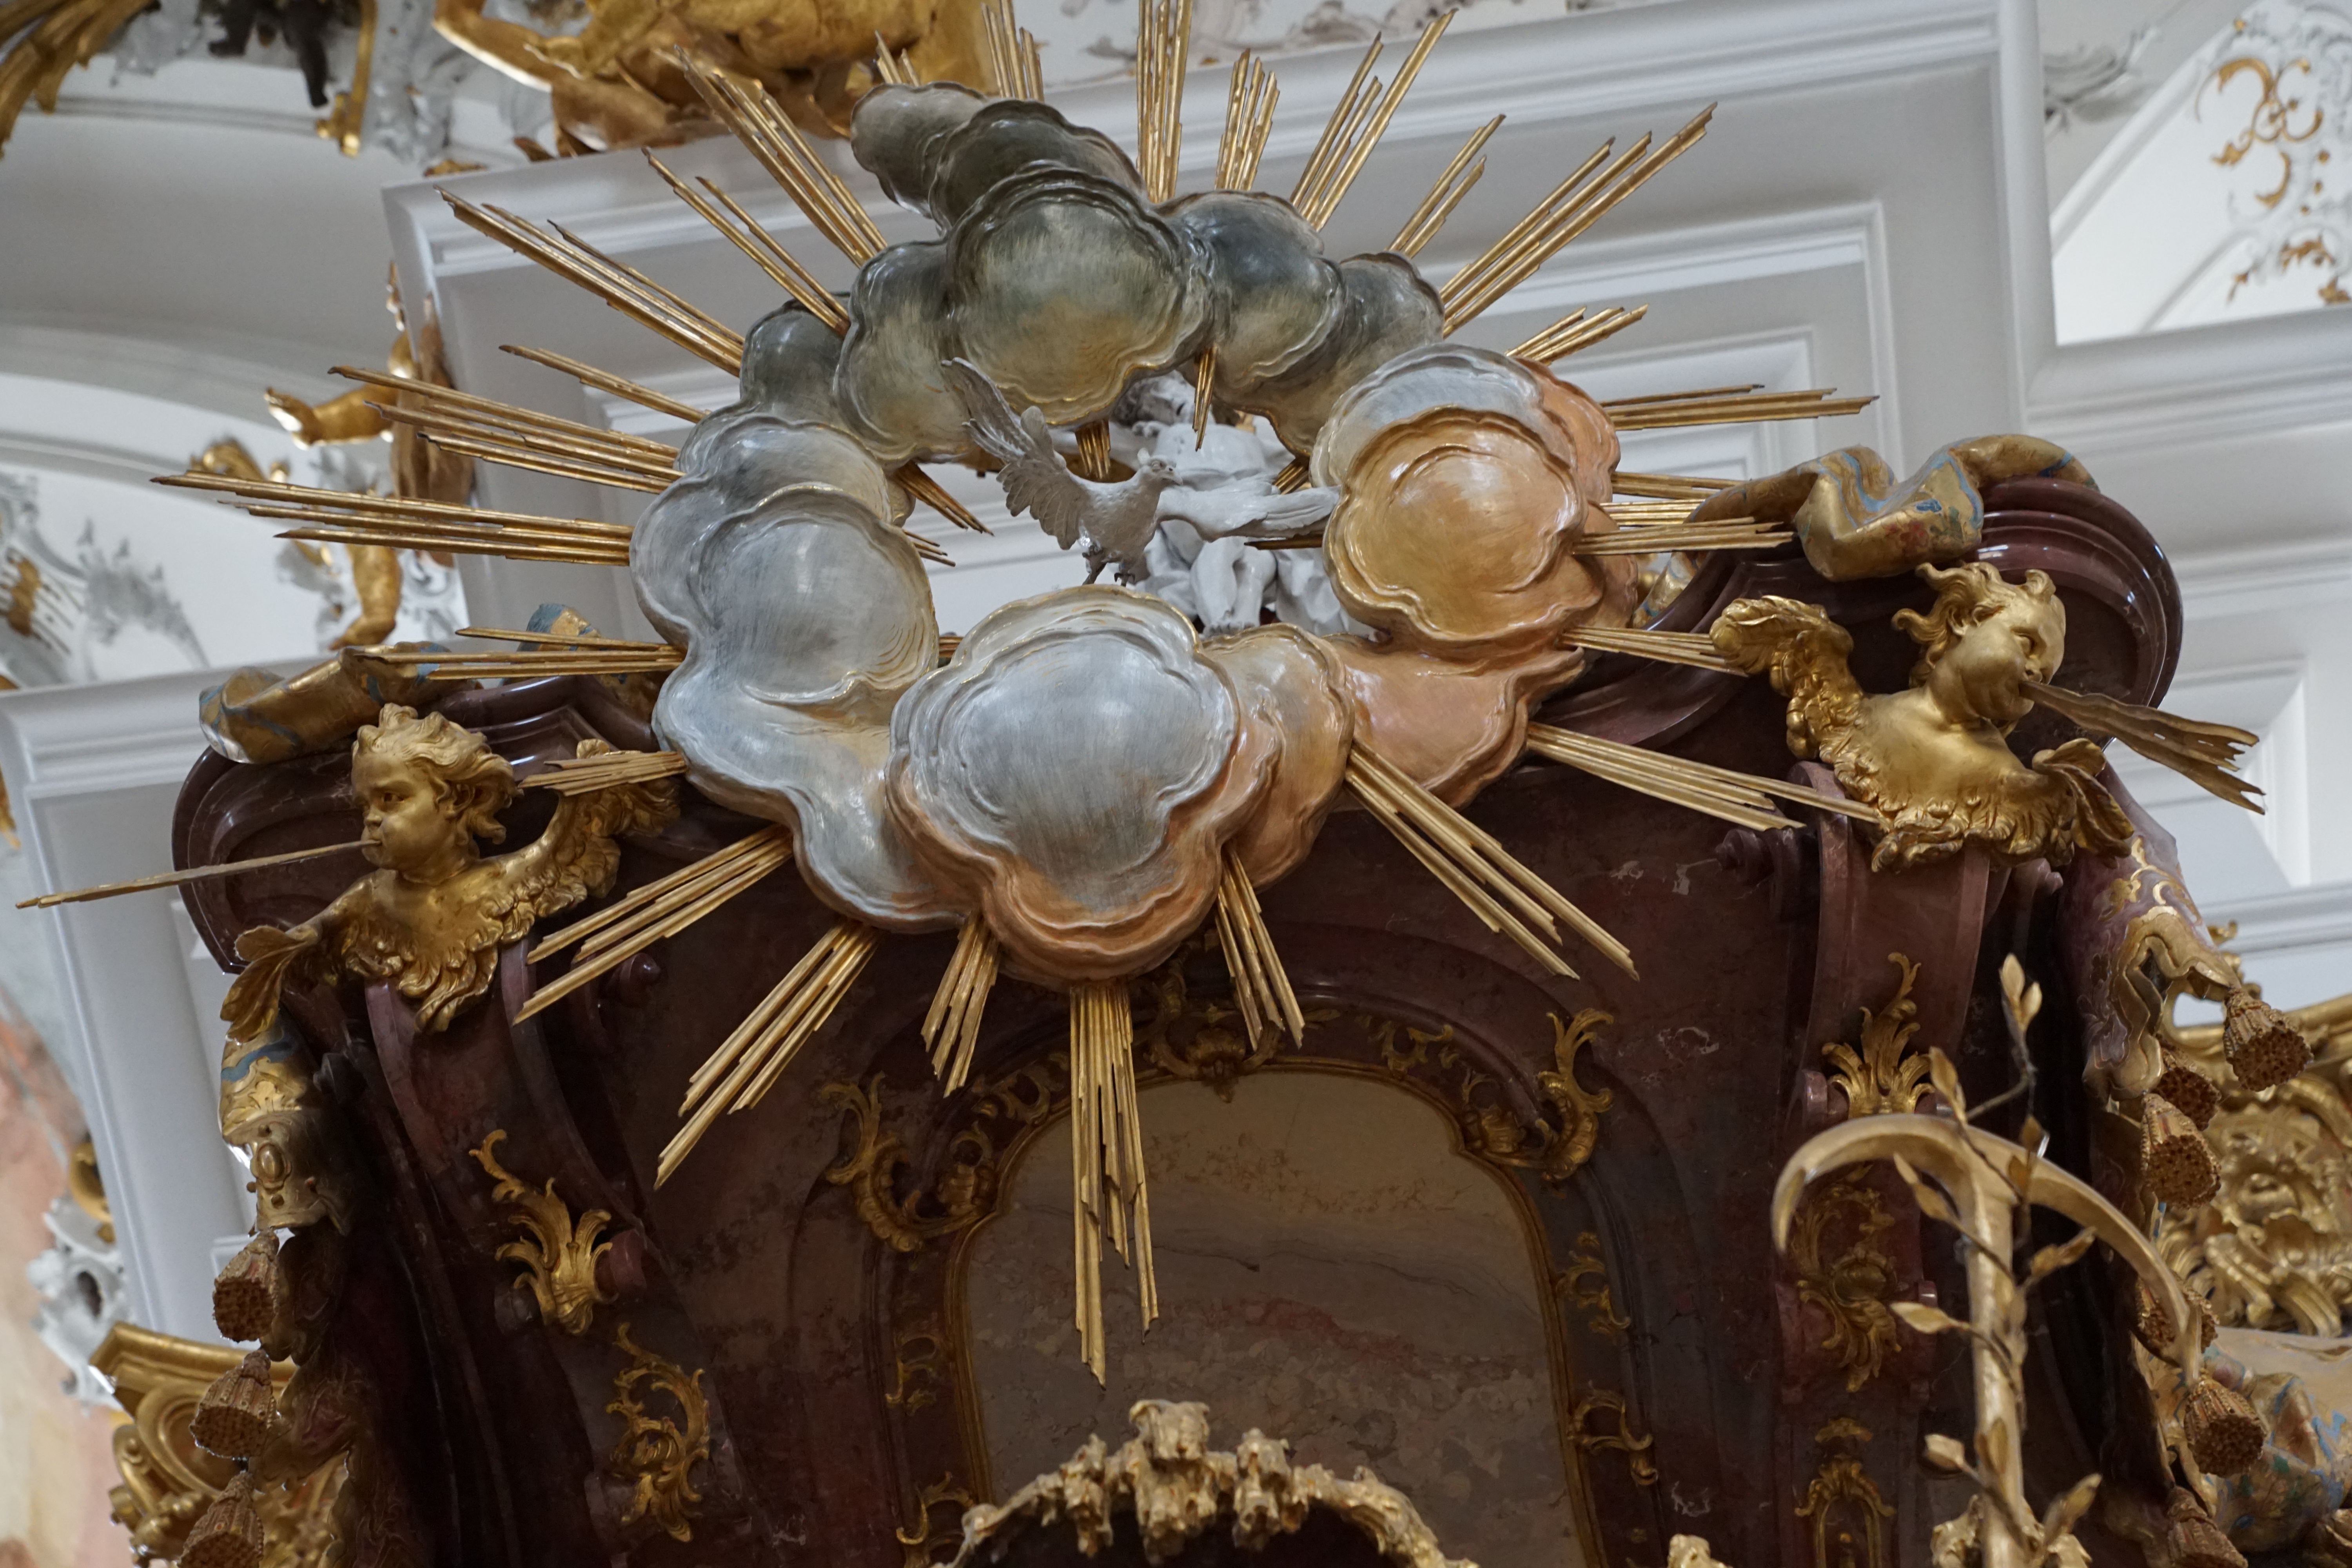
cloud, sky, wood, white, flower, building, food, brown, religion, church, furniture, lighting, christmas decoration, sculpture, art, gold, faith, honor, carving, baroque, god, zwiefalten, confess, ancient history